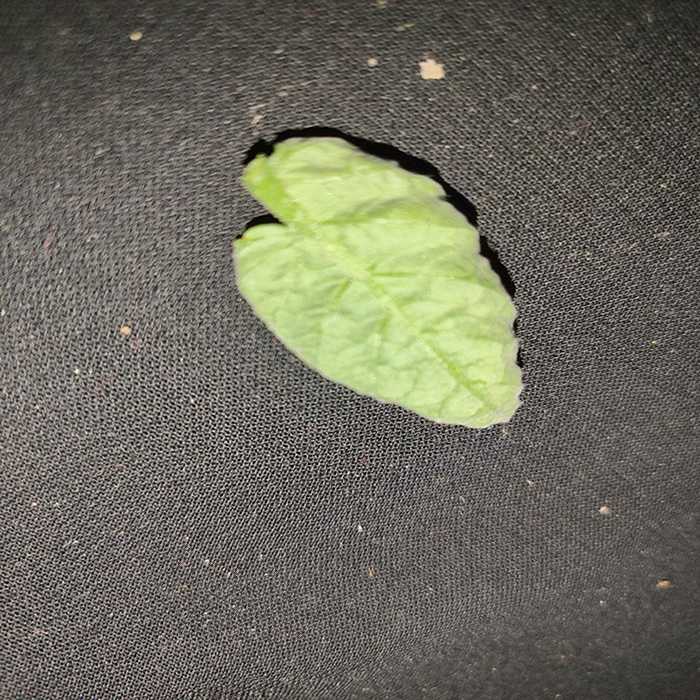
Plant: Tomato
Label: Tomato leaf curl virus